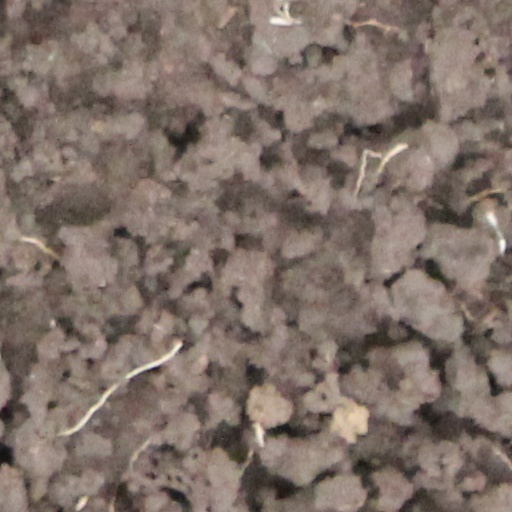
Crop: wheat